History of Australia

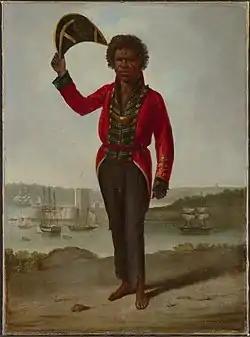
Portrait of Bungaree at Sydney in 1826, by Augustus Earle.

The British settlement was initially planned to be a self-sufficient penal colony based on agriculture. Karskens argues that conflict broke out between the settlers and the traditional owners of the land because of the settlers' assumptions about the superiority of British civilisation and their entitlement to land which they had "improved" through building and cultivation.